Island Harbour Marina

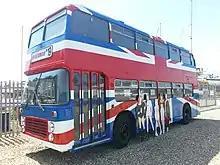
The "Spice Bus", from the film "Spice World", is on permanent display

On 18 July 2014, The Spice Bus was put on permanent display at Island Harbour Marina. It is the original bus used in the Spice Girls' 1997 film, "Spice World". In the film, the brightly-coloured, Union Flag painted tour bus driven by Dennis (Meat Loaf) transports the Spice Girls around London to all of their engagements and appearances.